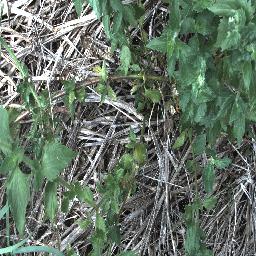
Label: siam_weed